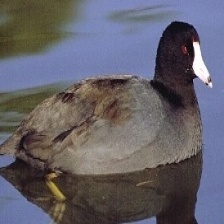
Species: AMERICAN COOT
Scientific name: FULICA AMERICANA